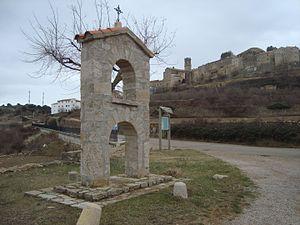
Culla est une commune d'Espagne de la province de Castellón dans la Communauté valencienne. Elle est située dans la comarque de l'Alt Maestrat et dans la zone à prédominance linguistique valencienne.